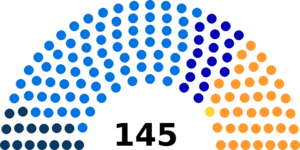
Diagramme des sièges au Conseil national suisse (1884)
Les élections fédérales suisses de 1884 se sont déroulées le 26 octobre 1884. Ces élections permettent d'élire au système majoritaire les 145 députés répartis sur 49 arrondissements électoraux eux-mêmes répartis sur les 22 cantons, siégeant au Conseil national, pour une mandature de trois ans.